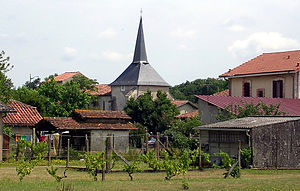
Saint-Paul-en-Born
Saint-Paul-en-Born
Saint-Paul-en-Born er en kommune i Landes, Aquitaine i det sydvestlige Frankrig, der i 2005 havde 666 indbyggere. Kommunen har et areal på 42,6 km².